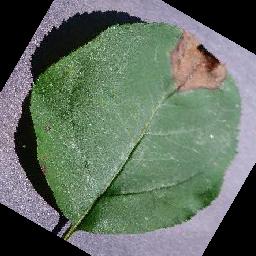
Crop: apple
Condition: black_rot